Ferlins

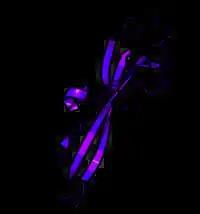
Crystal structure of the inner human DysF domain of dysferlin

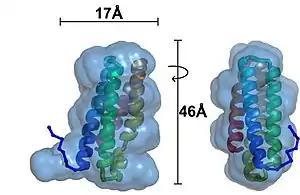

Ferlins are an ancient protein family involved in vesicle fusion and membrane trafficking. Ferlins are distinguished by their multiple tandem C2 domains, and sometimes a FerA and a DysF domain. Mutations in ferlins can cause human diseases such as muscular dystrophy and deafness. Abnormalities in expression of myoferlin, a human ferlin protein, is also directly associated with higher mortality rate and tumor recurrence in several types of cancer, including pancreatic, colorectal, breast, cervical, stomach, ovarian, cervical, thyroid, endometrial, and oropharyngeal squamous cell carcinoma. In other animals, ferlin mutations can cause infertility.